My Sister Lives on the Mantelpiece

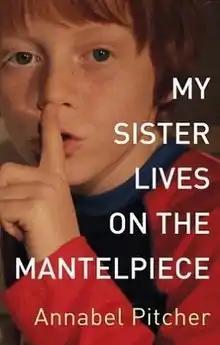
First edition (publ. Orion Books)

My Sister Lives On The Mantelpiece is a 2011 novel written by Annabel Pitcher. It won the 2012 Branford Boase Award, and received at least 25 other award nominations.